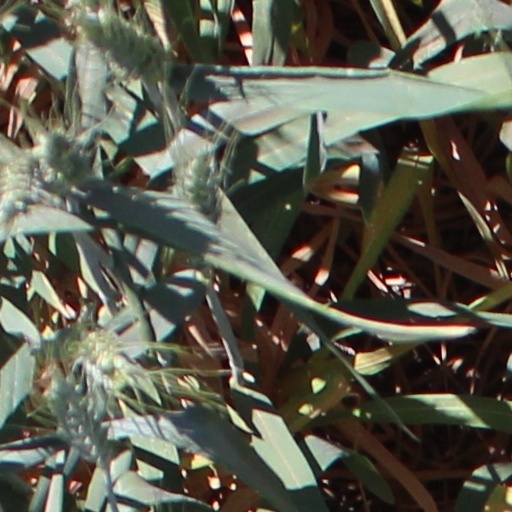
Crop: wheat